Oxyaena

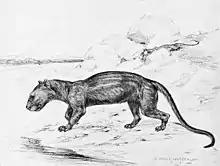
Restoration of "O. lupina" by Robert B. Horsfall

The species were superficially cat or wolverine-like, with a flexible body long, and short limbs. Some species like "Oxyaena forcipata" were bigger with a body mass estimated to be 20 kg.